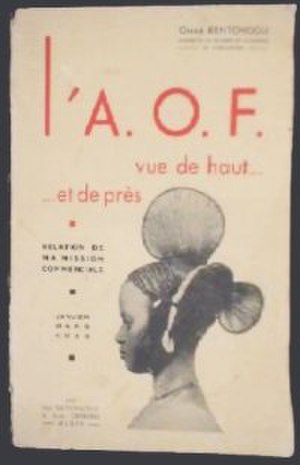
Fransk Vestafrika / Politisk og administrativ organisation 1920-1945
Afrique occidentale française Rapport om handelsforbindelser, visende profilet af en Fula-kvinde. For januar-marts 1938.
Fransk Vestafrika var et forbund af otte franske kolonier i Vestafrika. Føderationen bestod af: